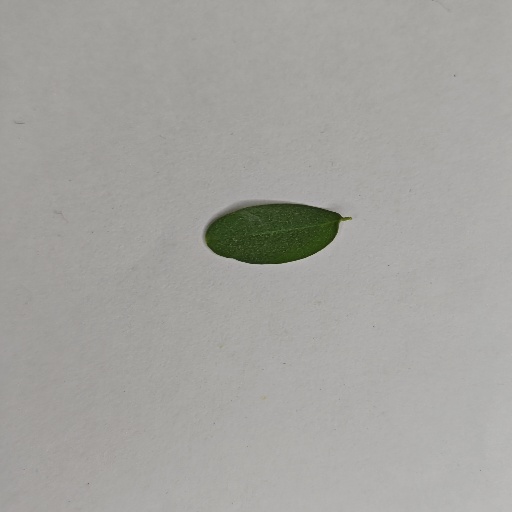
Species: Sojina
Leaf condition: Healthy Leaf